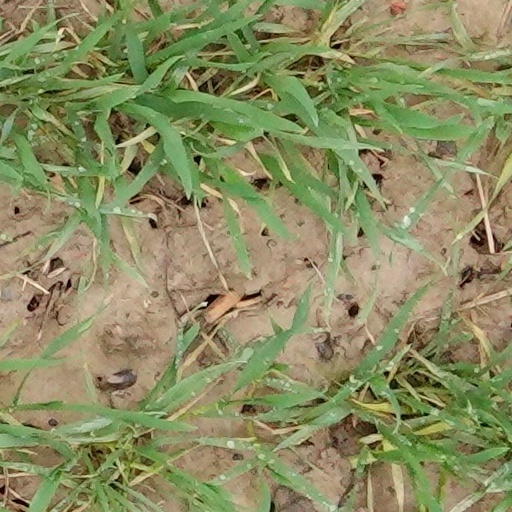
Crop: wheat